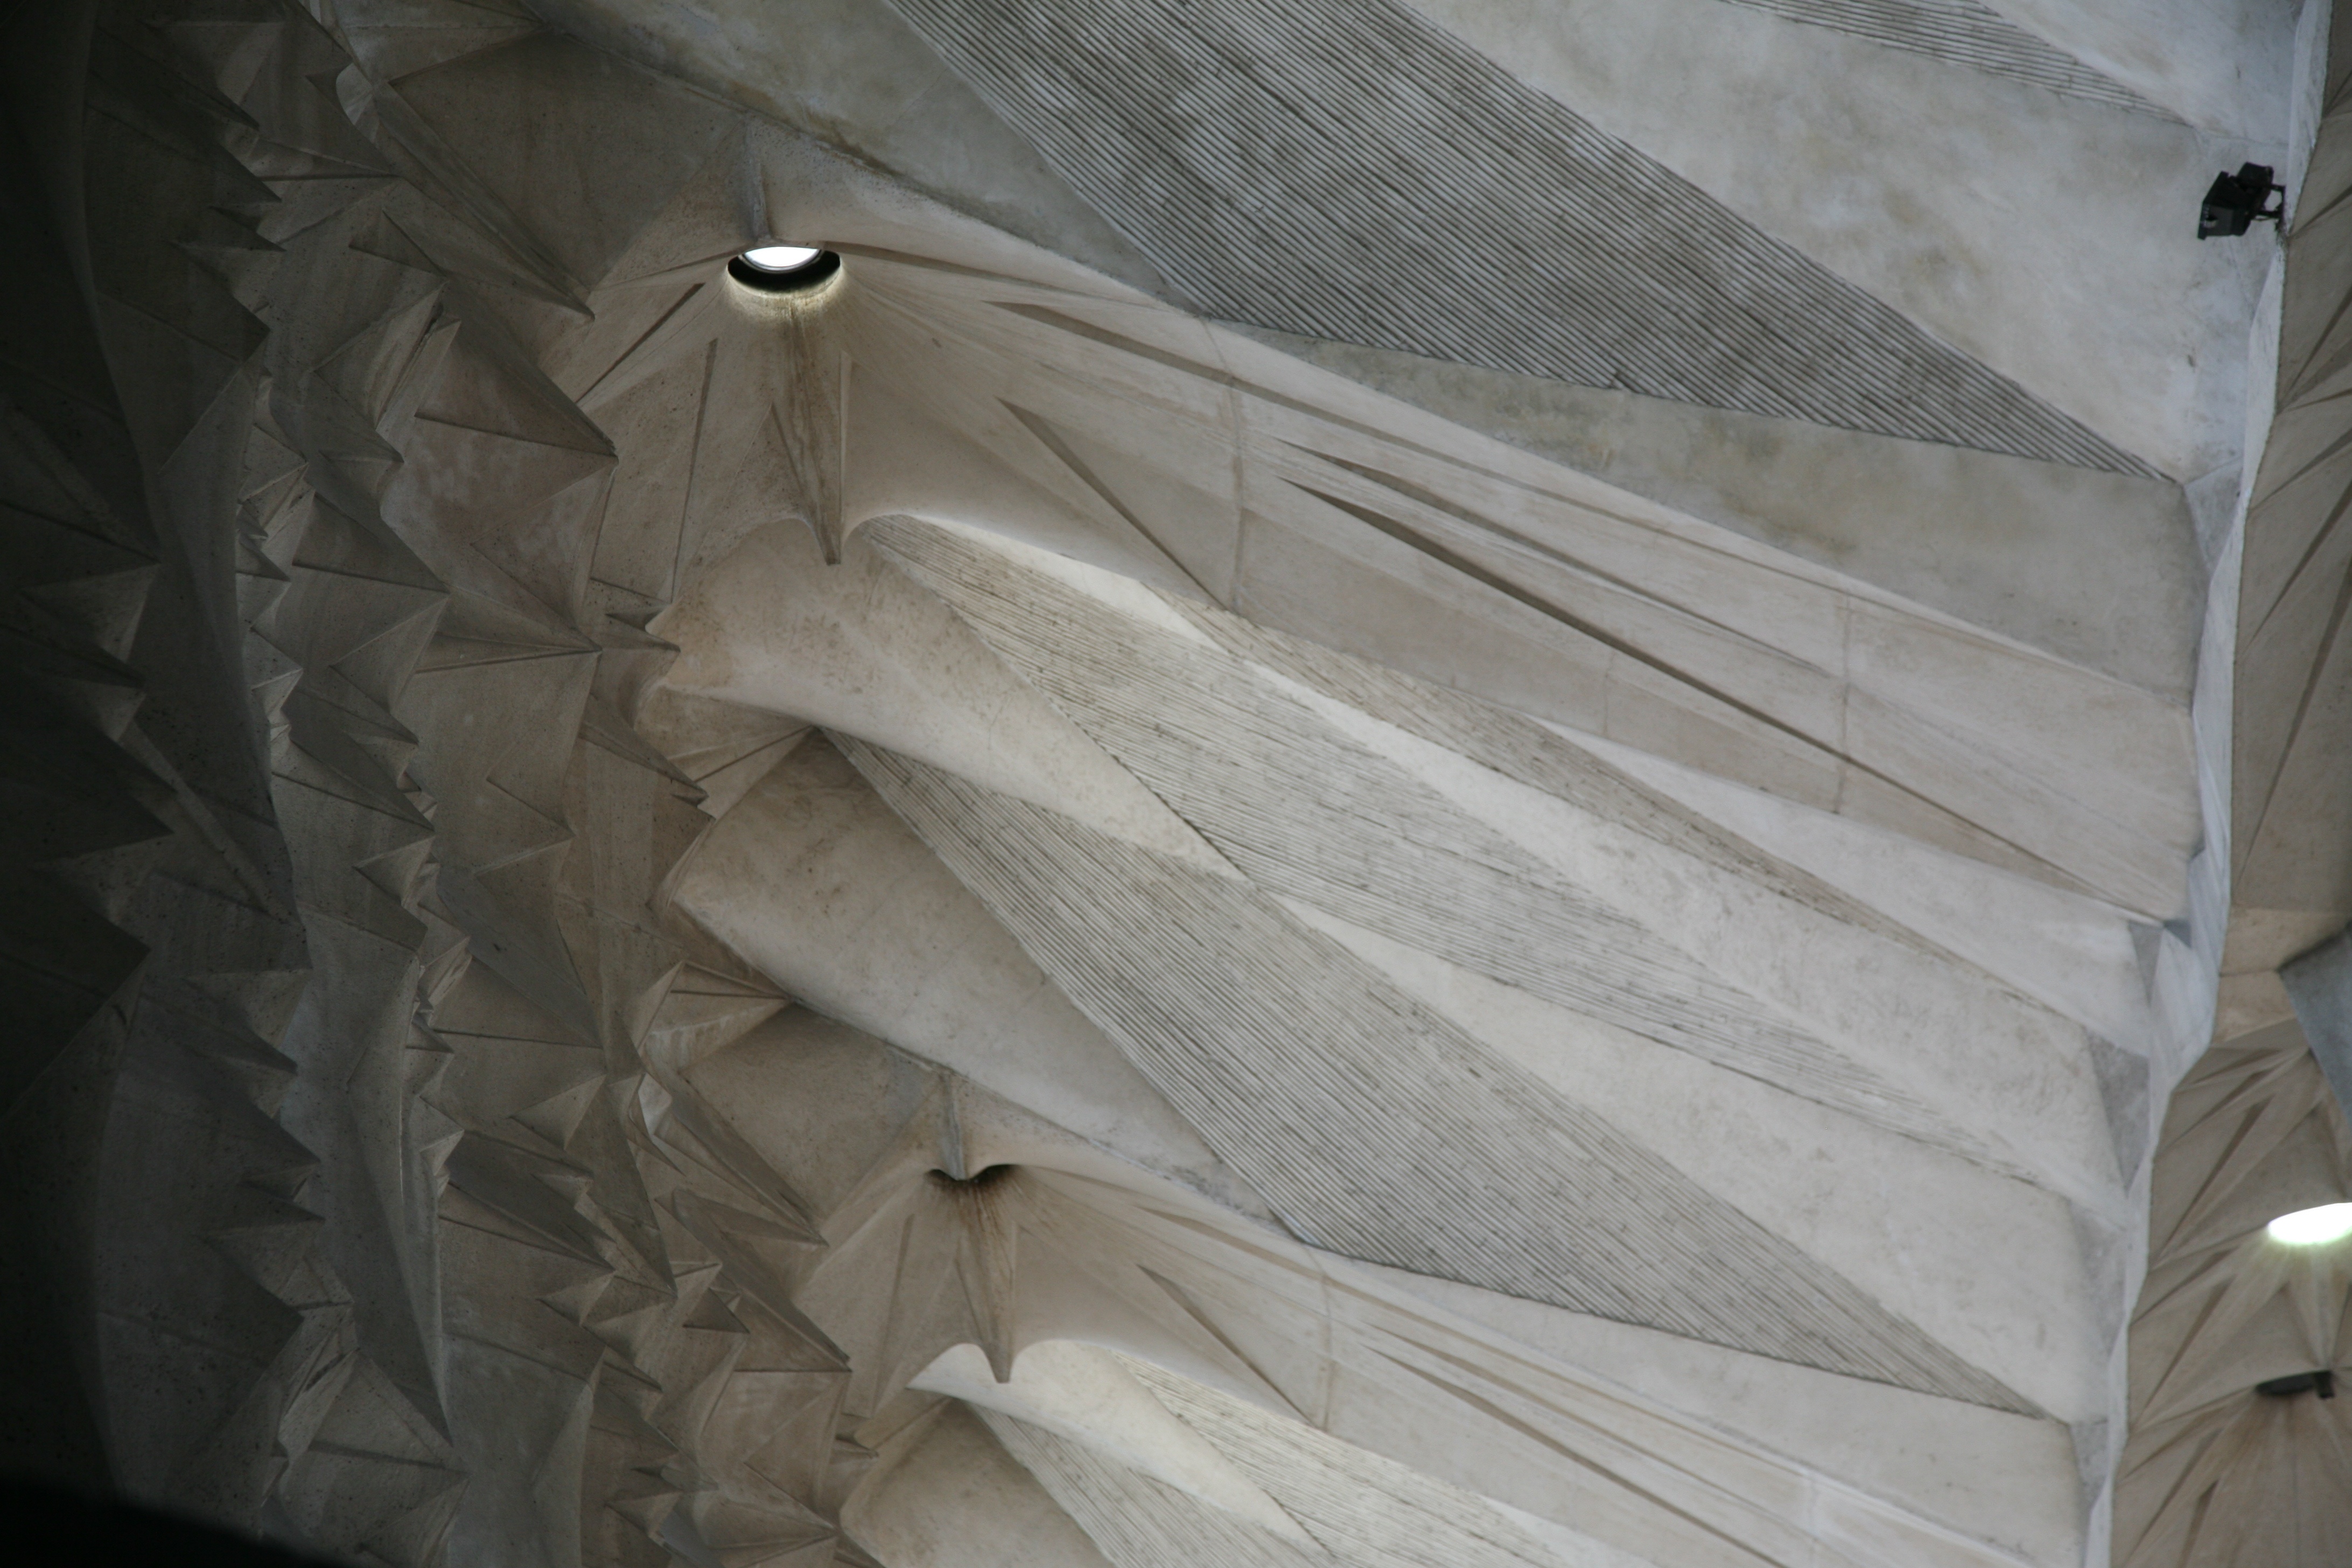
wing, architecture, wood, white, floor, wall, ceiling, barcelona, material, interior design, spain, espagne, artnouveau, arquitectura, catalonia, barcelone, gaudi, sagradafamilia, 5d, tiffany, architektur, modernstyle, espana, catalogne, spanien, plaster, modernismo, spanje, espanya, katalonien, antonigaud, eixample, catalu a